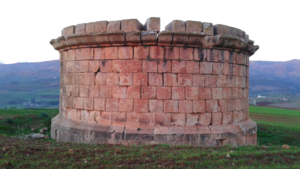
Quintus Lollius Urbicus est un sénateur romain, né à Tiddis en Numidie vers 110 ap. J.-C. et décédé vers 160 ap. J.-C, qui mena une carrière sénatoriale exceptionnellement brillante au milieu du deuxième siècle et fut gouverneur de la province romaine de Britannia de 138 à 144, à la suite d'un décret de l’empereur romain Antonin le Pieux et fit également construire le Mur d'Antonin. Il termina sa carrière comme préfet de Rome.
Le Mausolée de Quintus Lollius Urbicus est un monument situé à 25 km nord-ouest de Constantine près de la cité numide puis romaine; Tiddis qui dépendait de Cirta dans la wilaya de Constantine en Algérie. Il fut construit par le sénateur romain, Quintus Lollius Urbicus en hommage à sa famille.